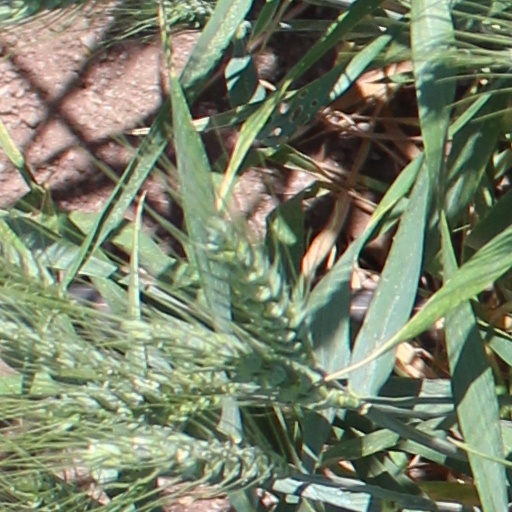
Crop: wheat